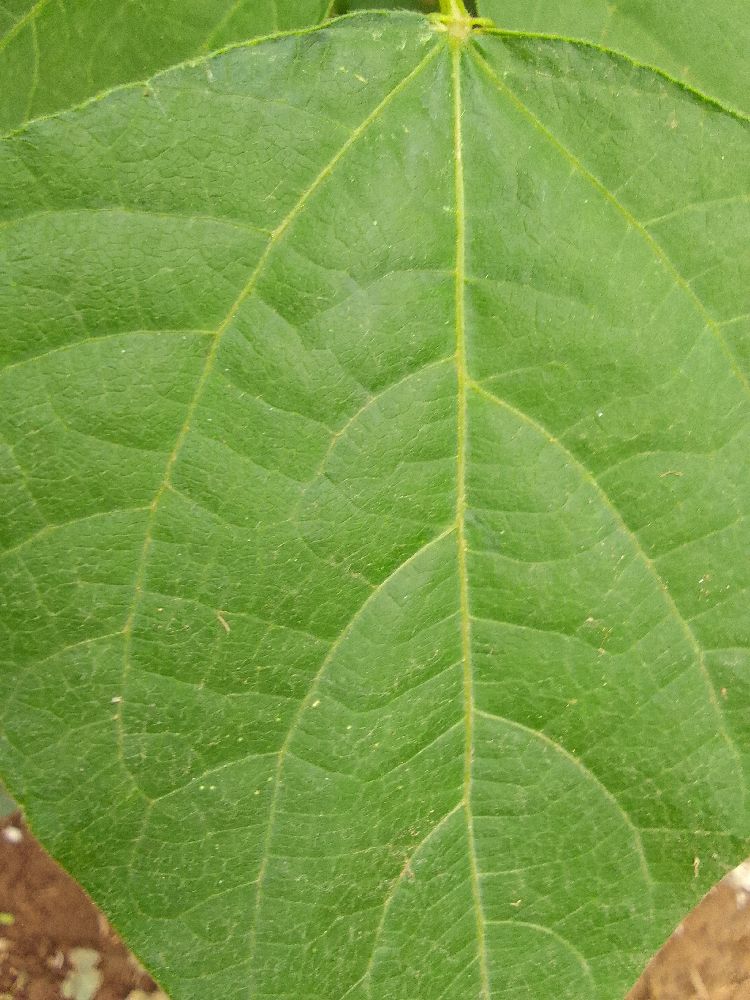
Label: healthy